Mr. Blandings Builds His Dream House

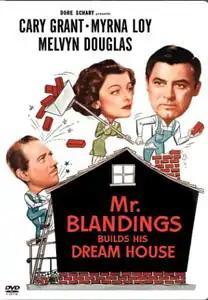
Theatrical release poster

Mr. Blandings Builds His Dream House is a 1948 American comedy film directed by H. C. Potter, and starring Cary Grant, Myrna Loy and Melvyn Douglas. Written and produced by the team of Melvin Frank and Norman Panama, it was an adaptation of the 1946 novel of the same name written by Eric Hodgins and illustrated by William Steig.